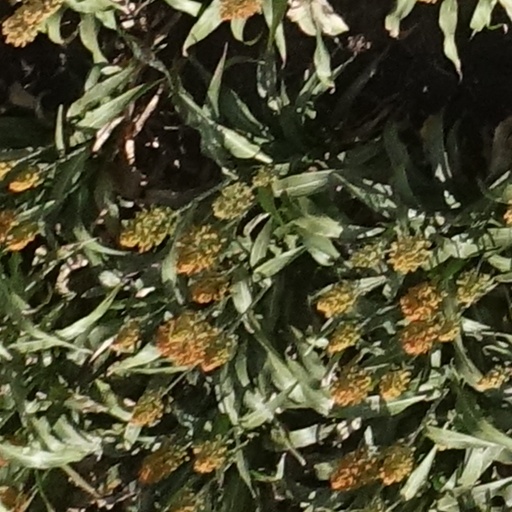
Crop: sorghum